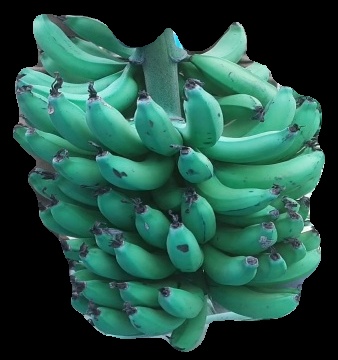
Variety: pachbale
Grade: grade3